Pūkorokoro Miranda Naturalists' Trust

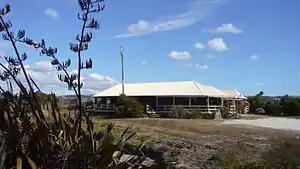
Miranda Shorebird Centre

The Miranda Naturalists' Trust is a charitable trust, that established and maintains the Miranda Shorebird Centre, located at Pūkorokoro / Miranda on the western shore of the Firth of Thames on the North Island of New Zealand. The Miranda Naturalists' Trust (MNT) was formed in 1975 to encourage people to visit the coastline and appreciate its wide range of flora and fauna. The trust promotes education and public awareness of coastal ecology, shorebird research and conservation. Work done by the trust, to increase knowledge of shorebird migration, includes bird banding, research and data exchange. The Shorebird Centre has information displays on waders and a library and helps raise funds for the trust's work through their shop sales and visitor accommodation.